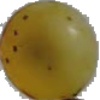
Label: white_grape